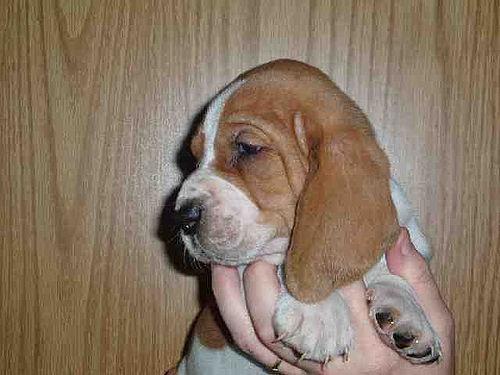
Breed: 241-n000100-basset